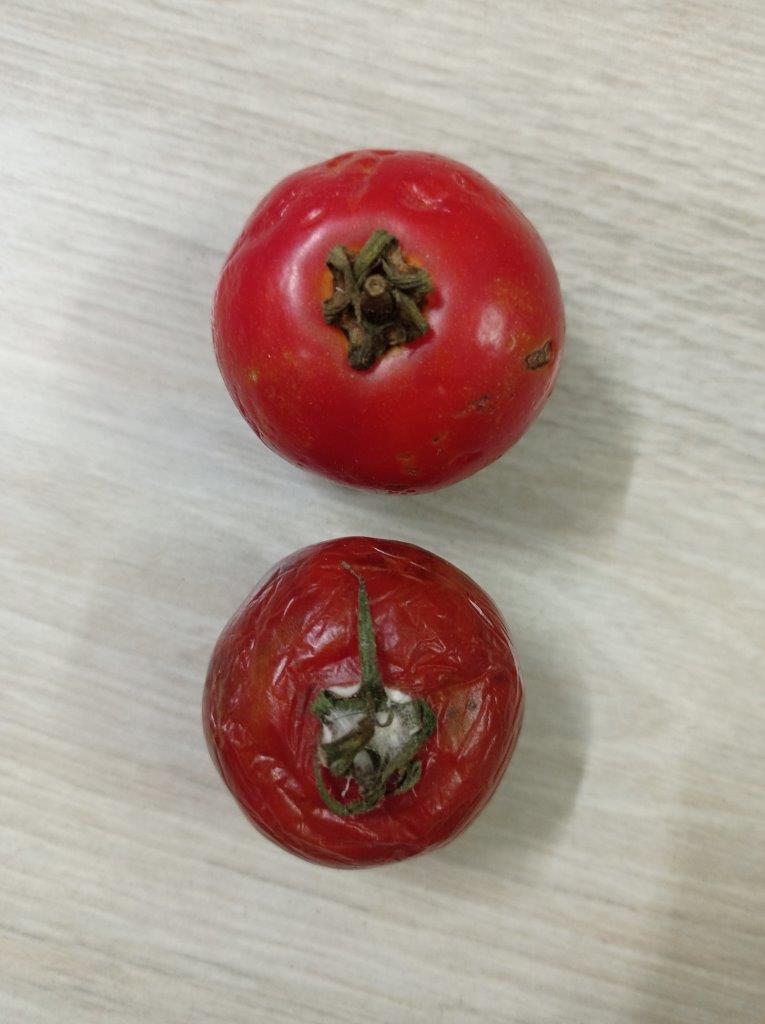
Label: Rotten